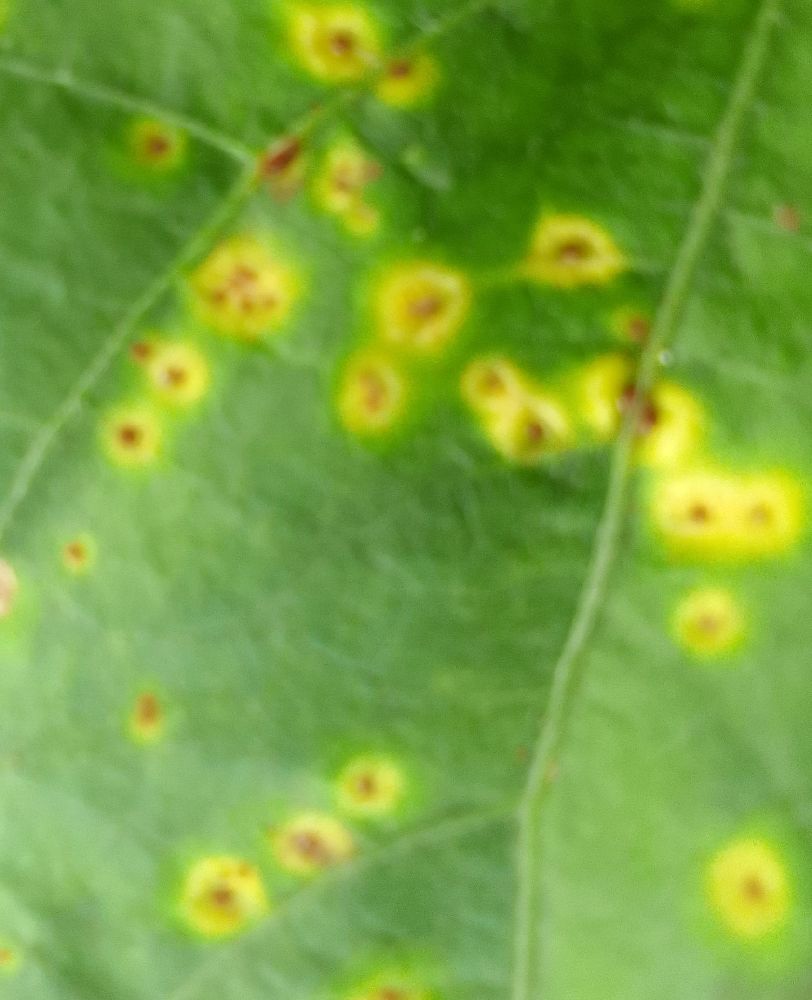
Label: rust